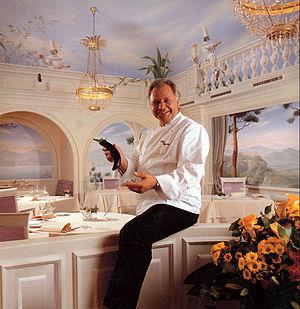
Eckart Witzigmann, né le 4 juillet 1941 en Autriche, est un chef cuisinier autrichien, restaurateur pionnier influent de la Nouvelle cuisine française en Allemagne / cuisine allemande, auteur d’ouvrages culinaires de référence. Il est reconnu parmi les meilleurs cuisiniers du monde avec 3 étoiles du Guide Michelin, 19,5/20 et le titre de « Cuisinier du siècle » de Gault et Millau en 1990...